218th Rifle Division

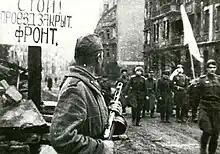
Delegation of German officers walking to negotiations for capitulation of "Festung Breslau", May 6, 1945

From past experience at Stalingrad and Budapest it was clear that the pocketed force could not be quickly reduced unless it was immediately broken up into parts, and 1st Ukrainian lacked the forces to do so against a backwater objective. Therefore, the Front commander, Marshal I. S. Konev, decided to leave the 6th Army to besiege Breslau as the remainder of his forces moved westward to form an outer cordon against relief attempts while also advancing toward Berlin. By February 24 the Army had relieved all other Red Army formations in the area. The weakness of Gluzdovskii's forces made it extremely difficult to wage the siege. The encircled grouping proved to be more substantial than had been supposed earlier, as many as 40,000 officers and men as opposed to half that number estimated by Soviet intelligence. The struggle became a protracted one and only concluded on May 6 when the garrison surrendered unconditionally. In April the 218th was reassigned to 74th Corps and it ended the war under that command.